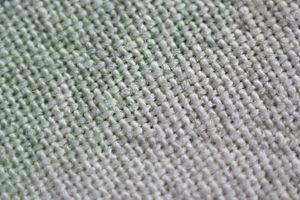
Un textile est un matériau susceptible d'être tissé ou tricoté. Initialement, il désigne donc un matériau qui peut se diviser en fibres ou en fils textiles, tels le coton, le chanvre, le lin, la laine ou la pierre d'amiante, puis avec la découverte de nouvelles techniques, les fibres synthétiques.